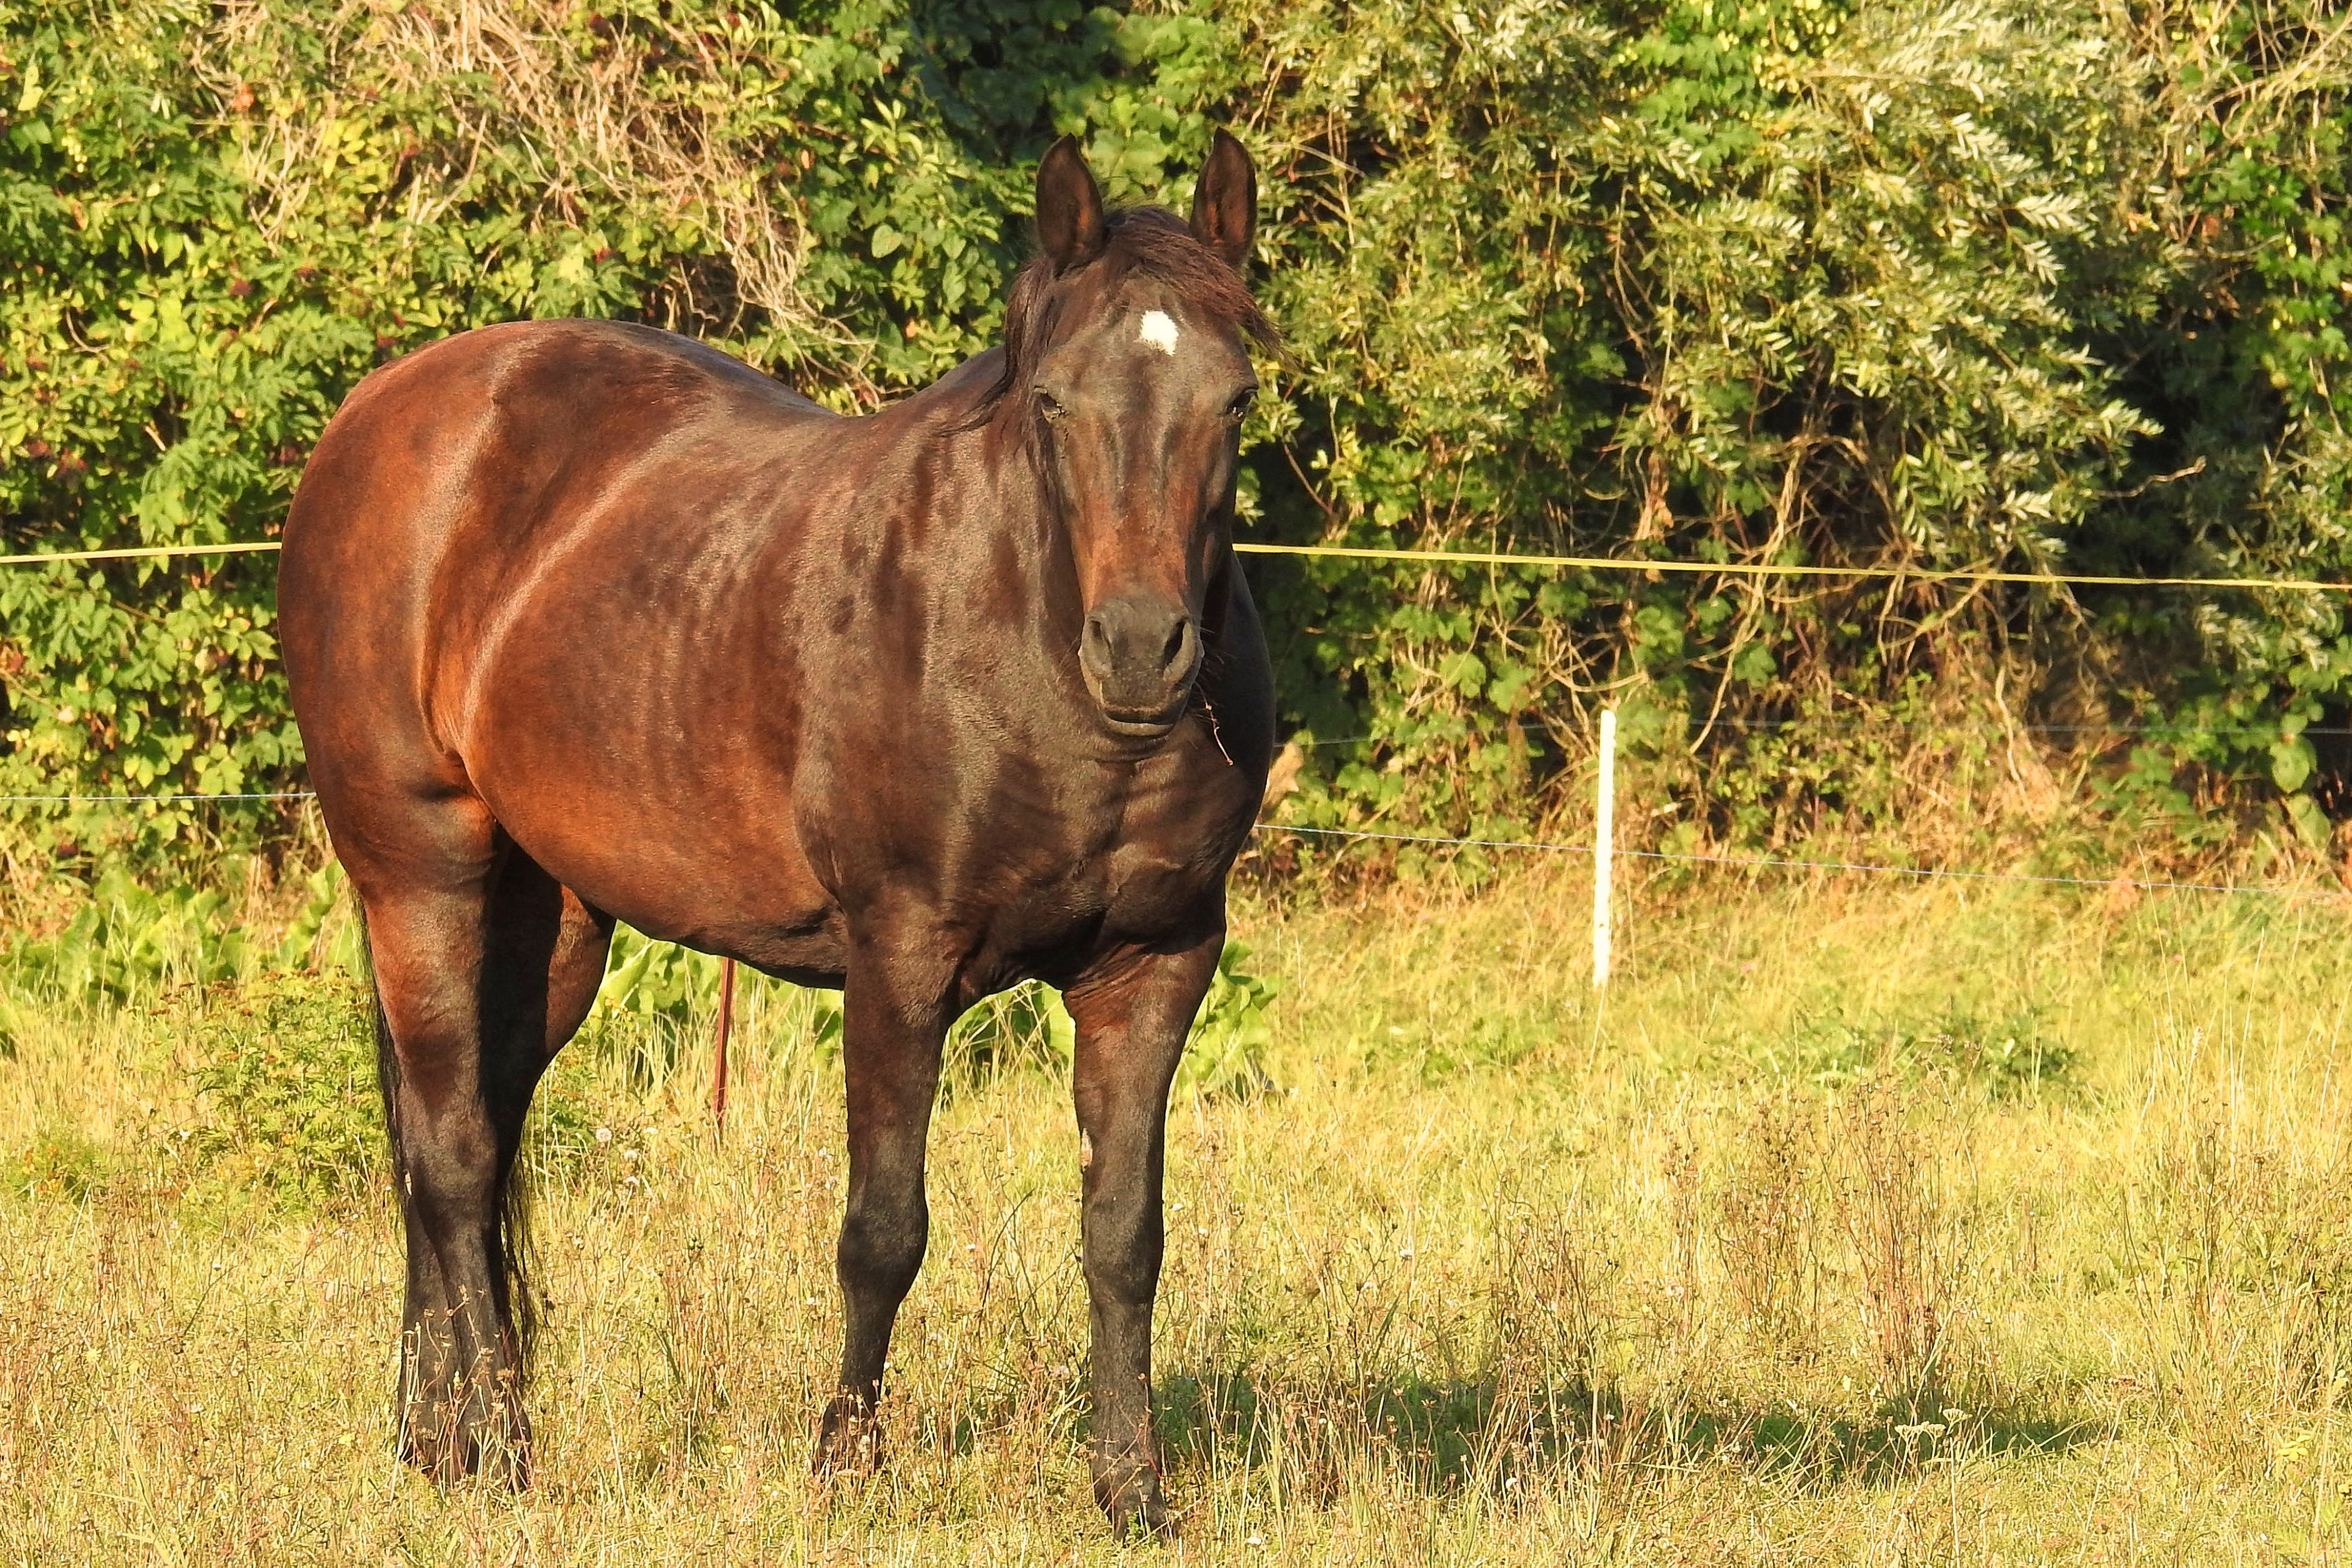
meadow, prairie, wildlife, pasture, grazing, horse, mammal, stallion, mane, fauna, vertebrate, mare, coupling, foal, morning sun, pack animal, horse like mammal, mustang horse